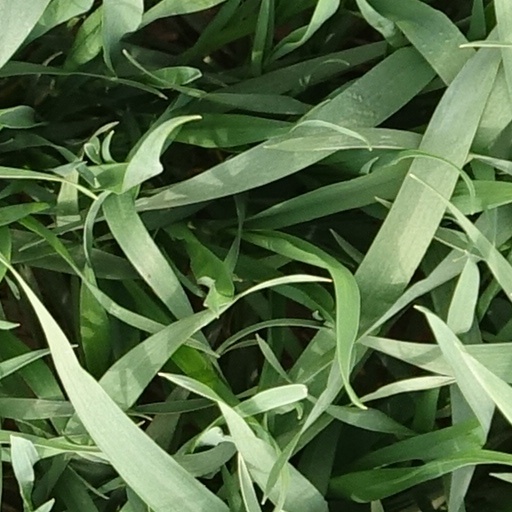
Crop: wheat